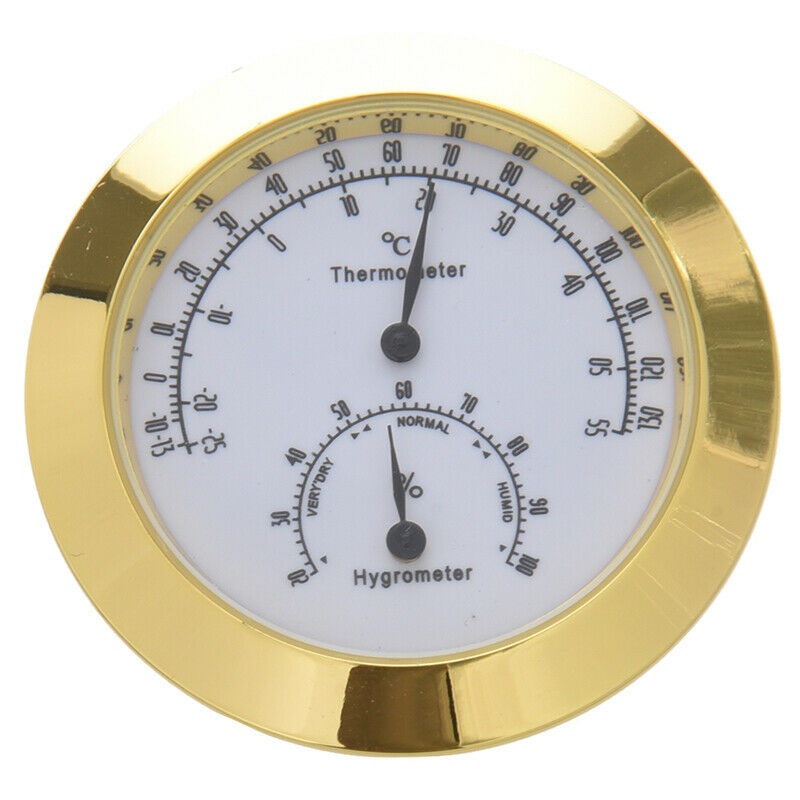
Copper+Zinc Alloy Guitar Violin Hygrometer Moisture Meter Temperature and H
Brand: Shop2IndiaBei
ITEM NAME:Copper+Zinc Alloy Guitar Violin Hygrometer Moisture Meter Temperature and H B4L2 Copper+Zinc Alloy Guitar Violin Hygrometer Moisture Meter Temperature and H B4L2 Small round thermometer and hygrometer Two Temperature Scale: Fahrenheit and centigrade Can be inlaid in the guitar and violin case, or also be used in hotel, home, office, etc. Temperature Range: -25~55 centigrade, -13~130 Fahrenheit Hygrometer Range: 20~100 Shape: Round Material: Copper + Zinc Alloy Color: Golden Package Includes: 1 * Thermometer and Hygrometer Note:Light shooting and different displays may cause the color of the item in the picture a little different from the real thing. The measurement allowed error is +/- 1-3cm.
Category: Arts & Entertainment > Hobbies & Creative Arts > Musical Instrument & Orchestra Accessories > String Instrument Accessories > Guitar Accessories > Guitar Humidifiers > Room Humidifiers